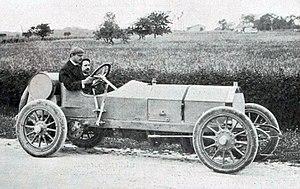
La voiture Motobloc au Grand Prix de l'ACF 1907.
Motobloc est le nom d'un constructeur français d'automobiles et de vélomoteurs installé à Bordeaux de 1902 à 1961.